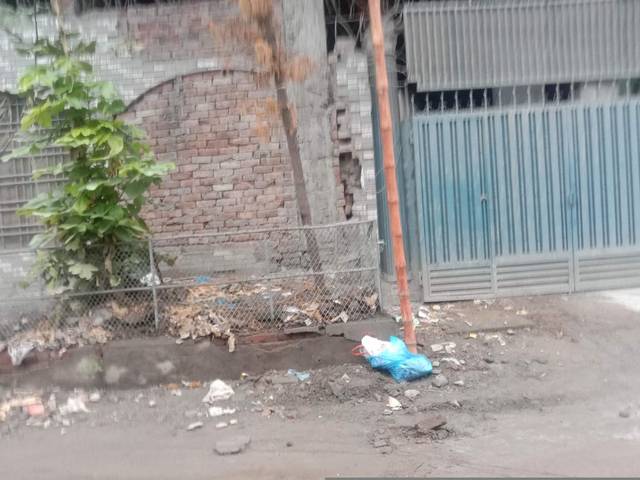
Region: Pakistan
Coordinates: 31.538, 74.313